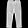
Label: Trouser